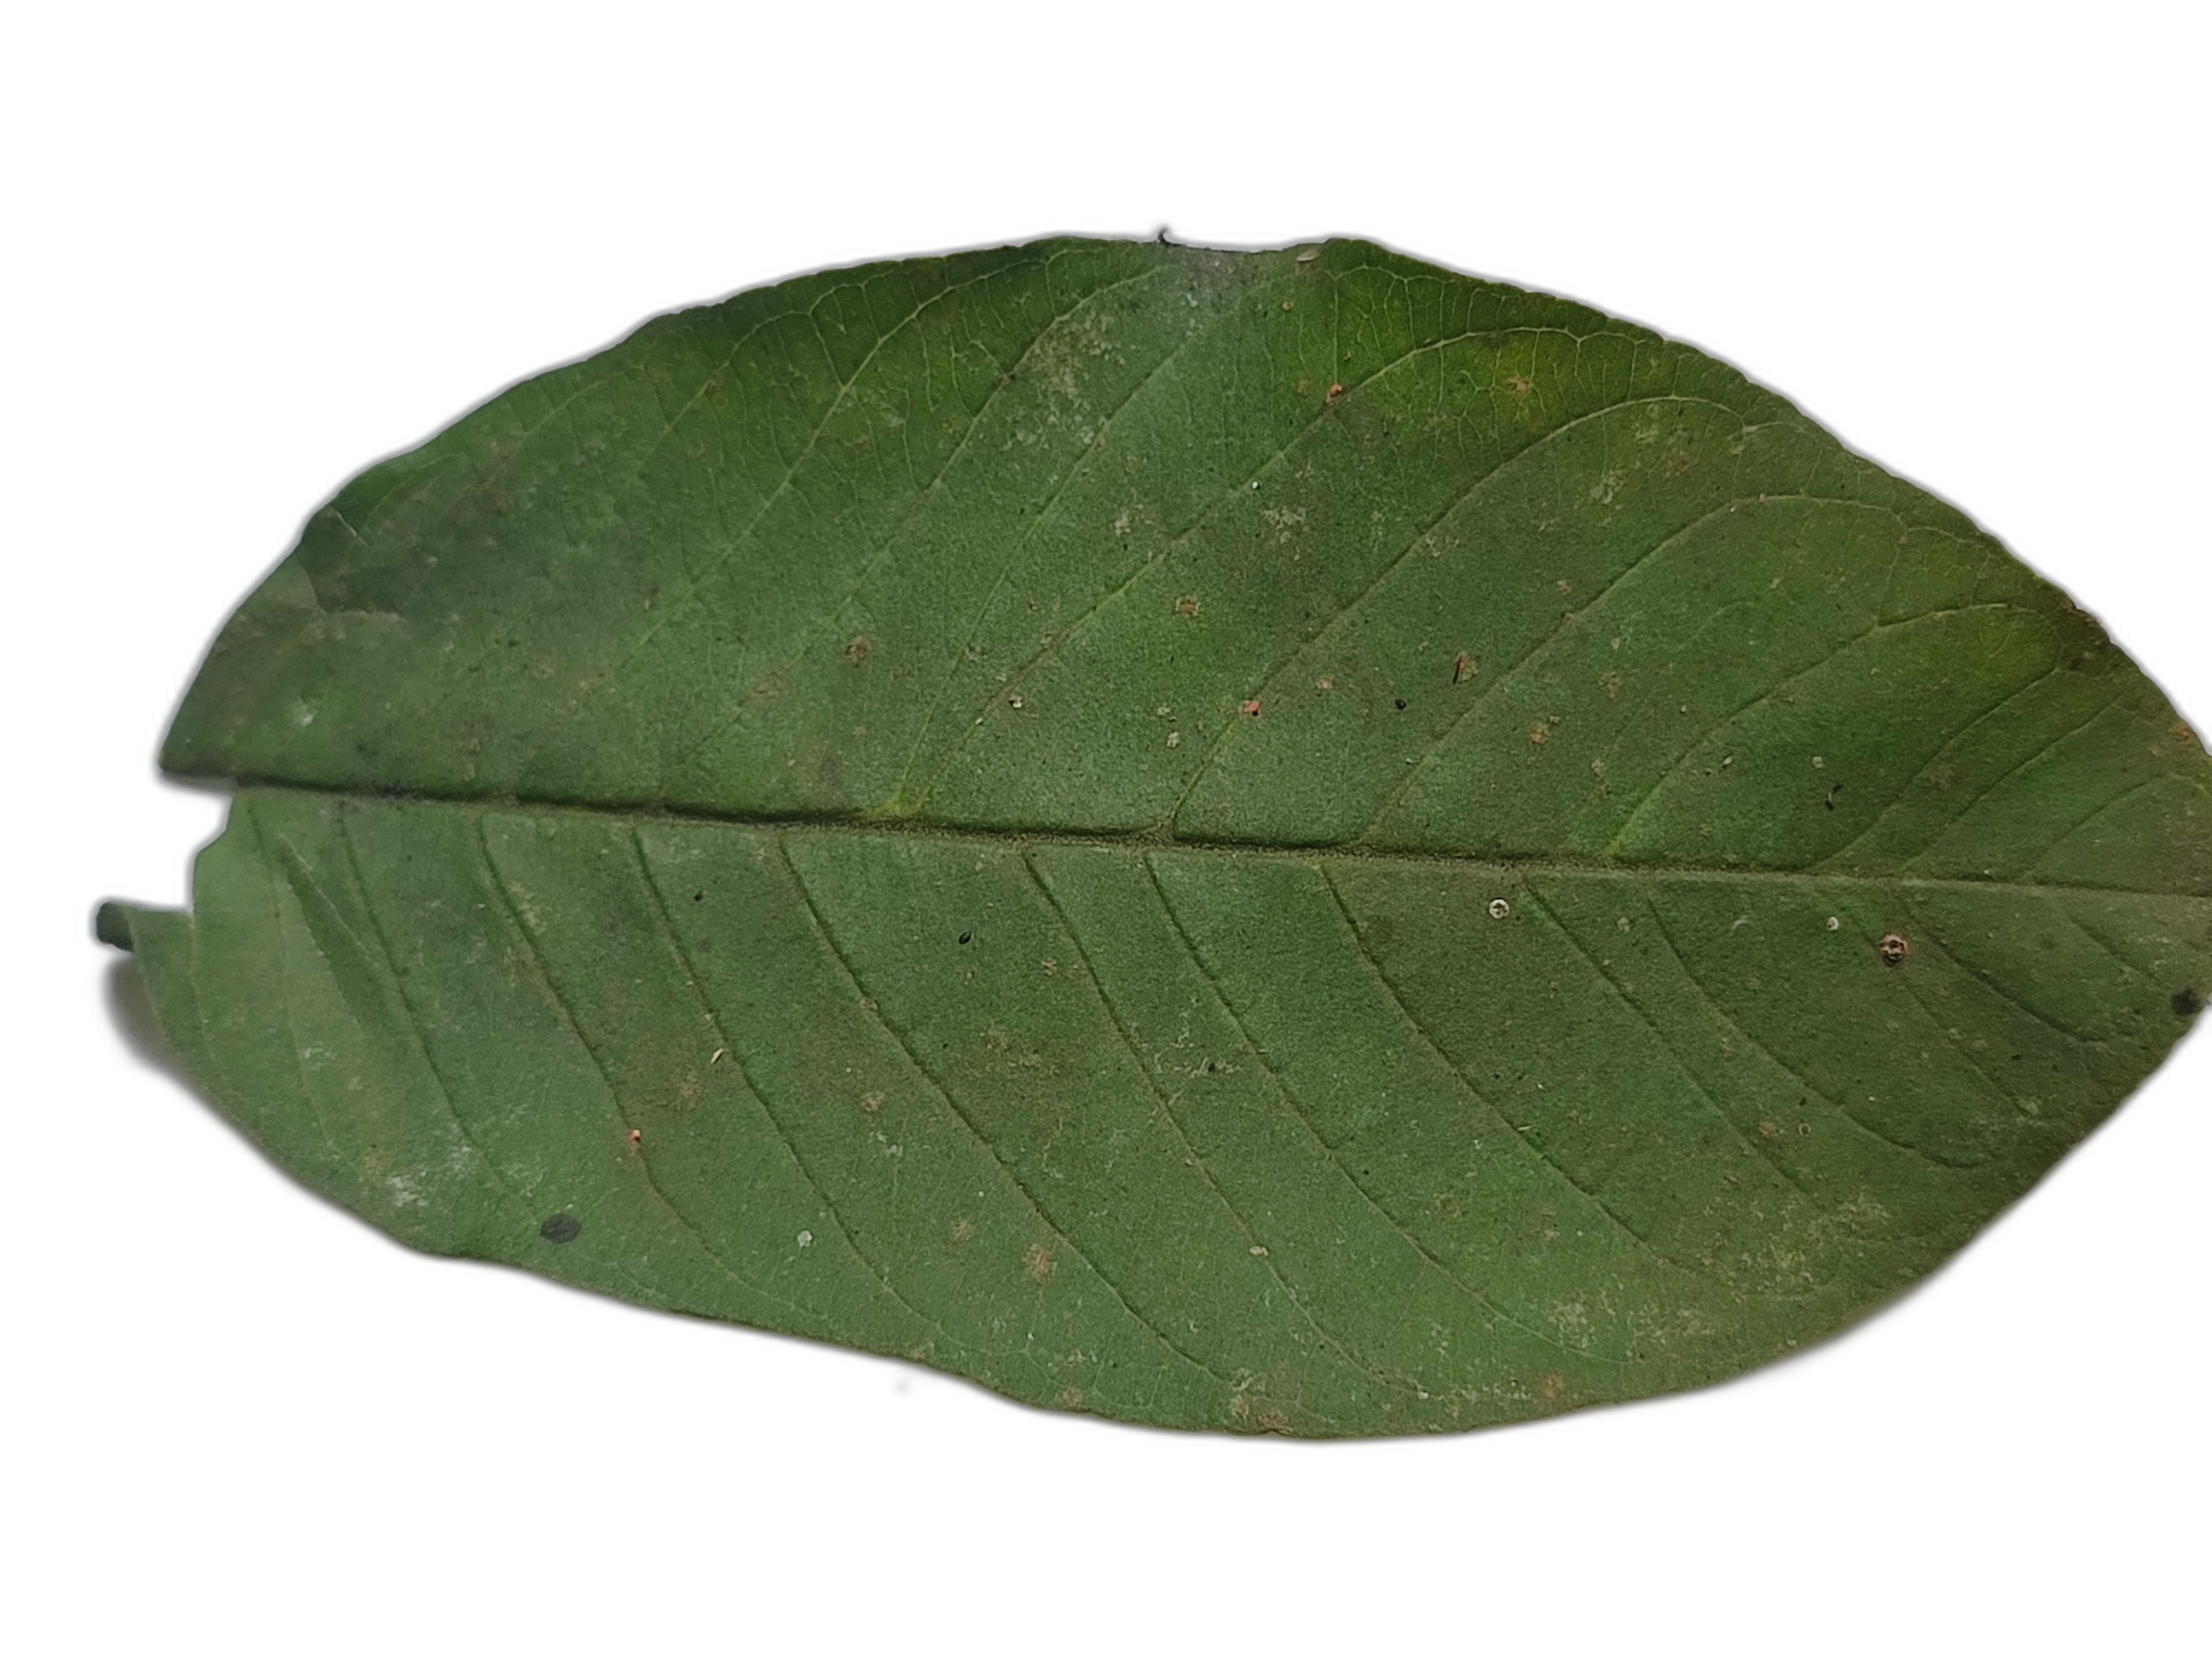
Plant part: leaf
Disease: Healthy